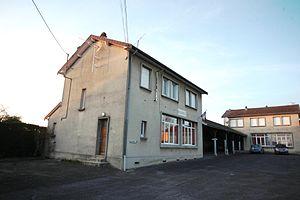
Village Ardennais